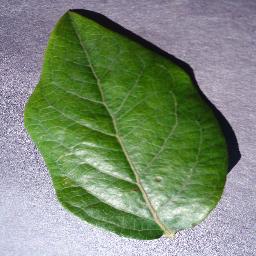
Label: Blueberry___healthy